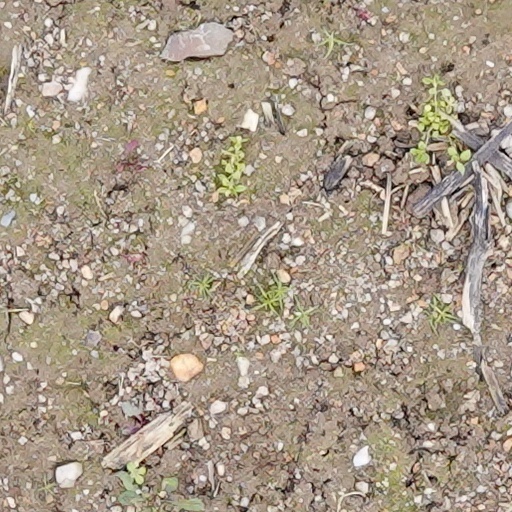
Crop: wheat